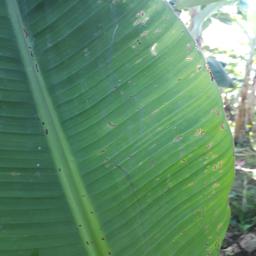
Label: BLACK SIGATOKA